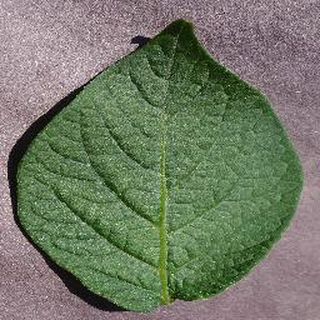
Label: healthy_potato